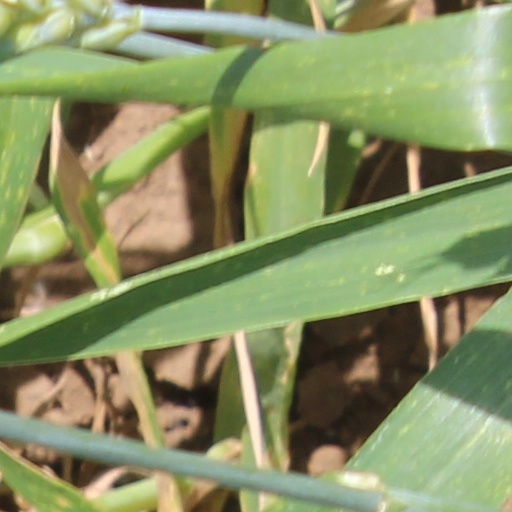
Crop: wheat